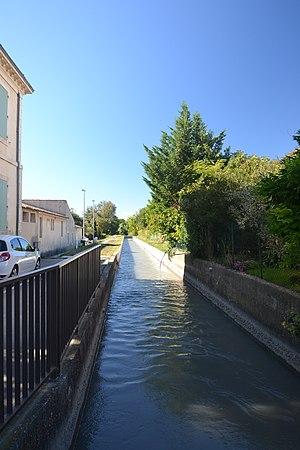
canal à Villelaure
Villelaure est une commune française située dans le département de Vaucluse, en région Provence-Alpes-Côte d'Azur.